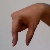
The image shows a hand gesture representing the letter 'Q' in Indian Sign Language.